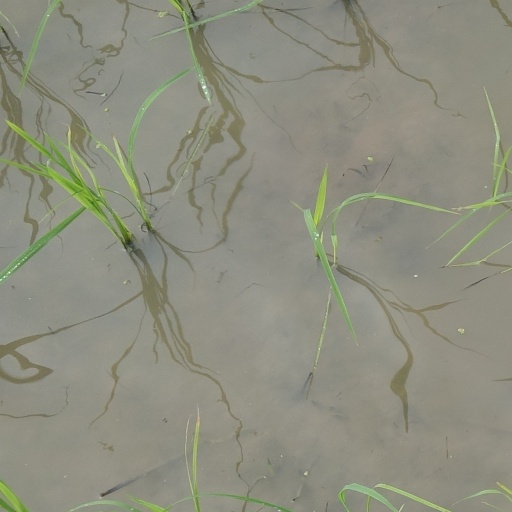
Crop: rice